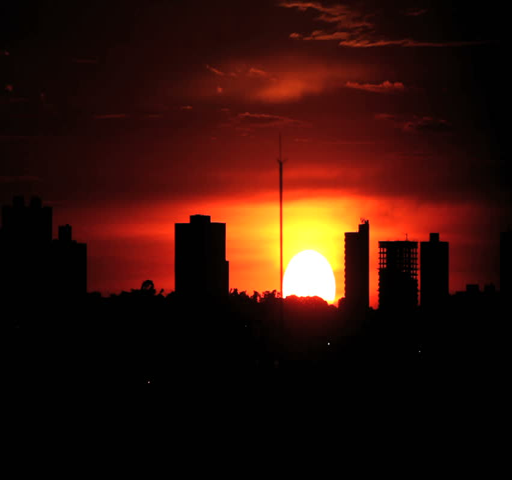
view of the city at sunrise .